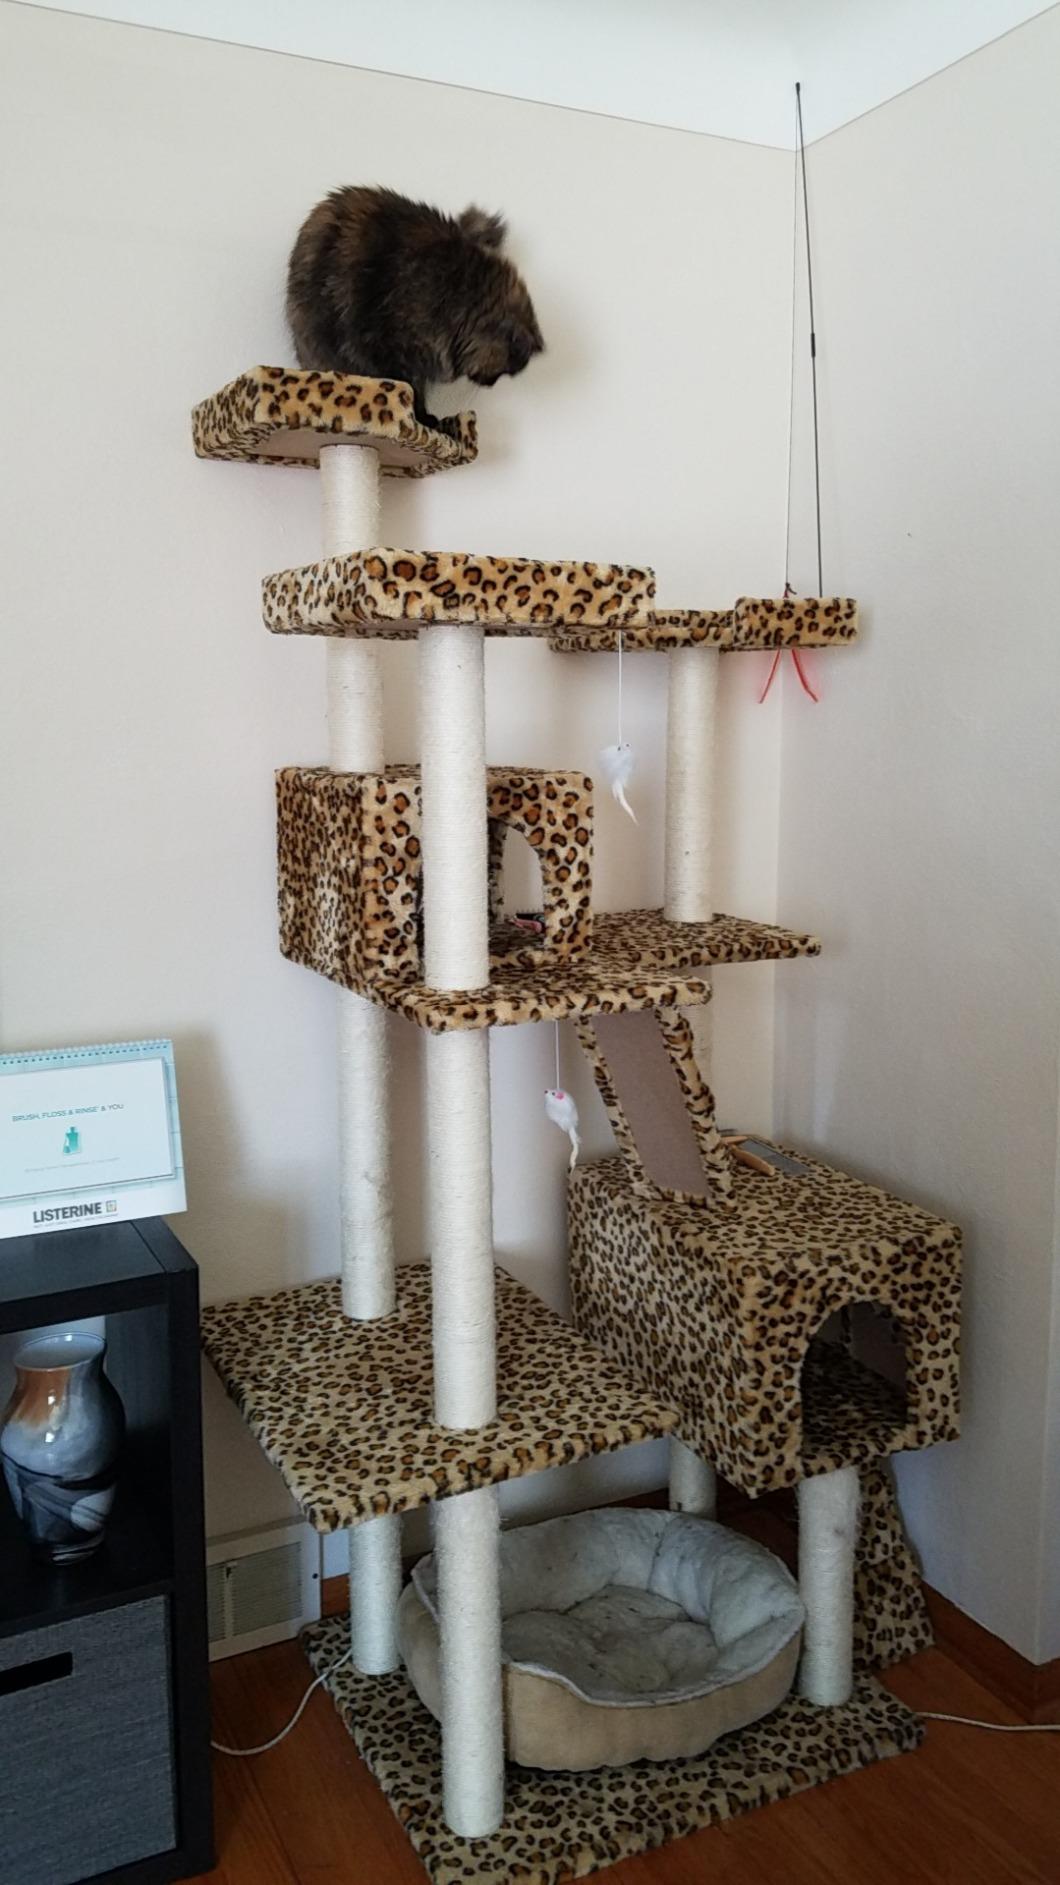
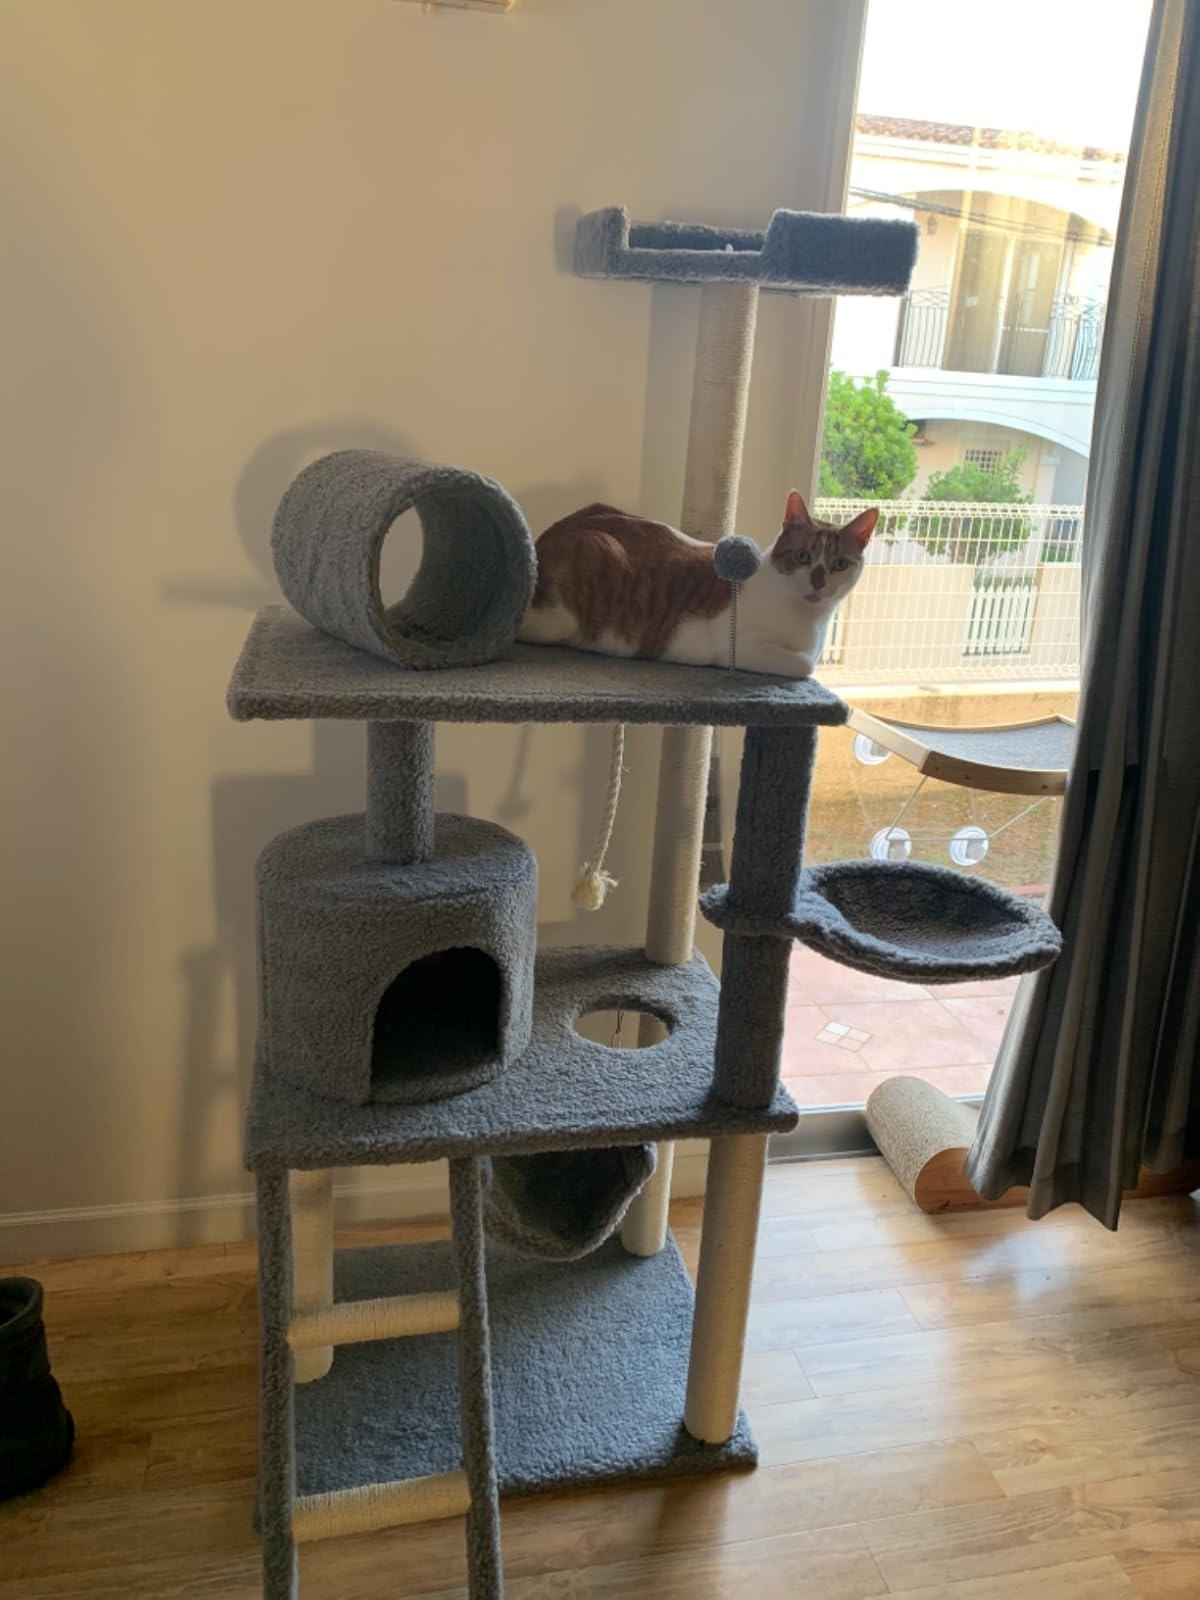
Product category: items_cat tree
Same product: no